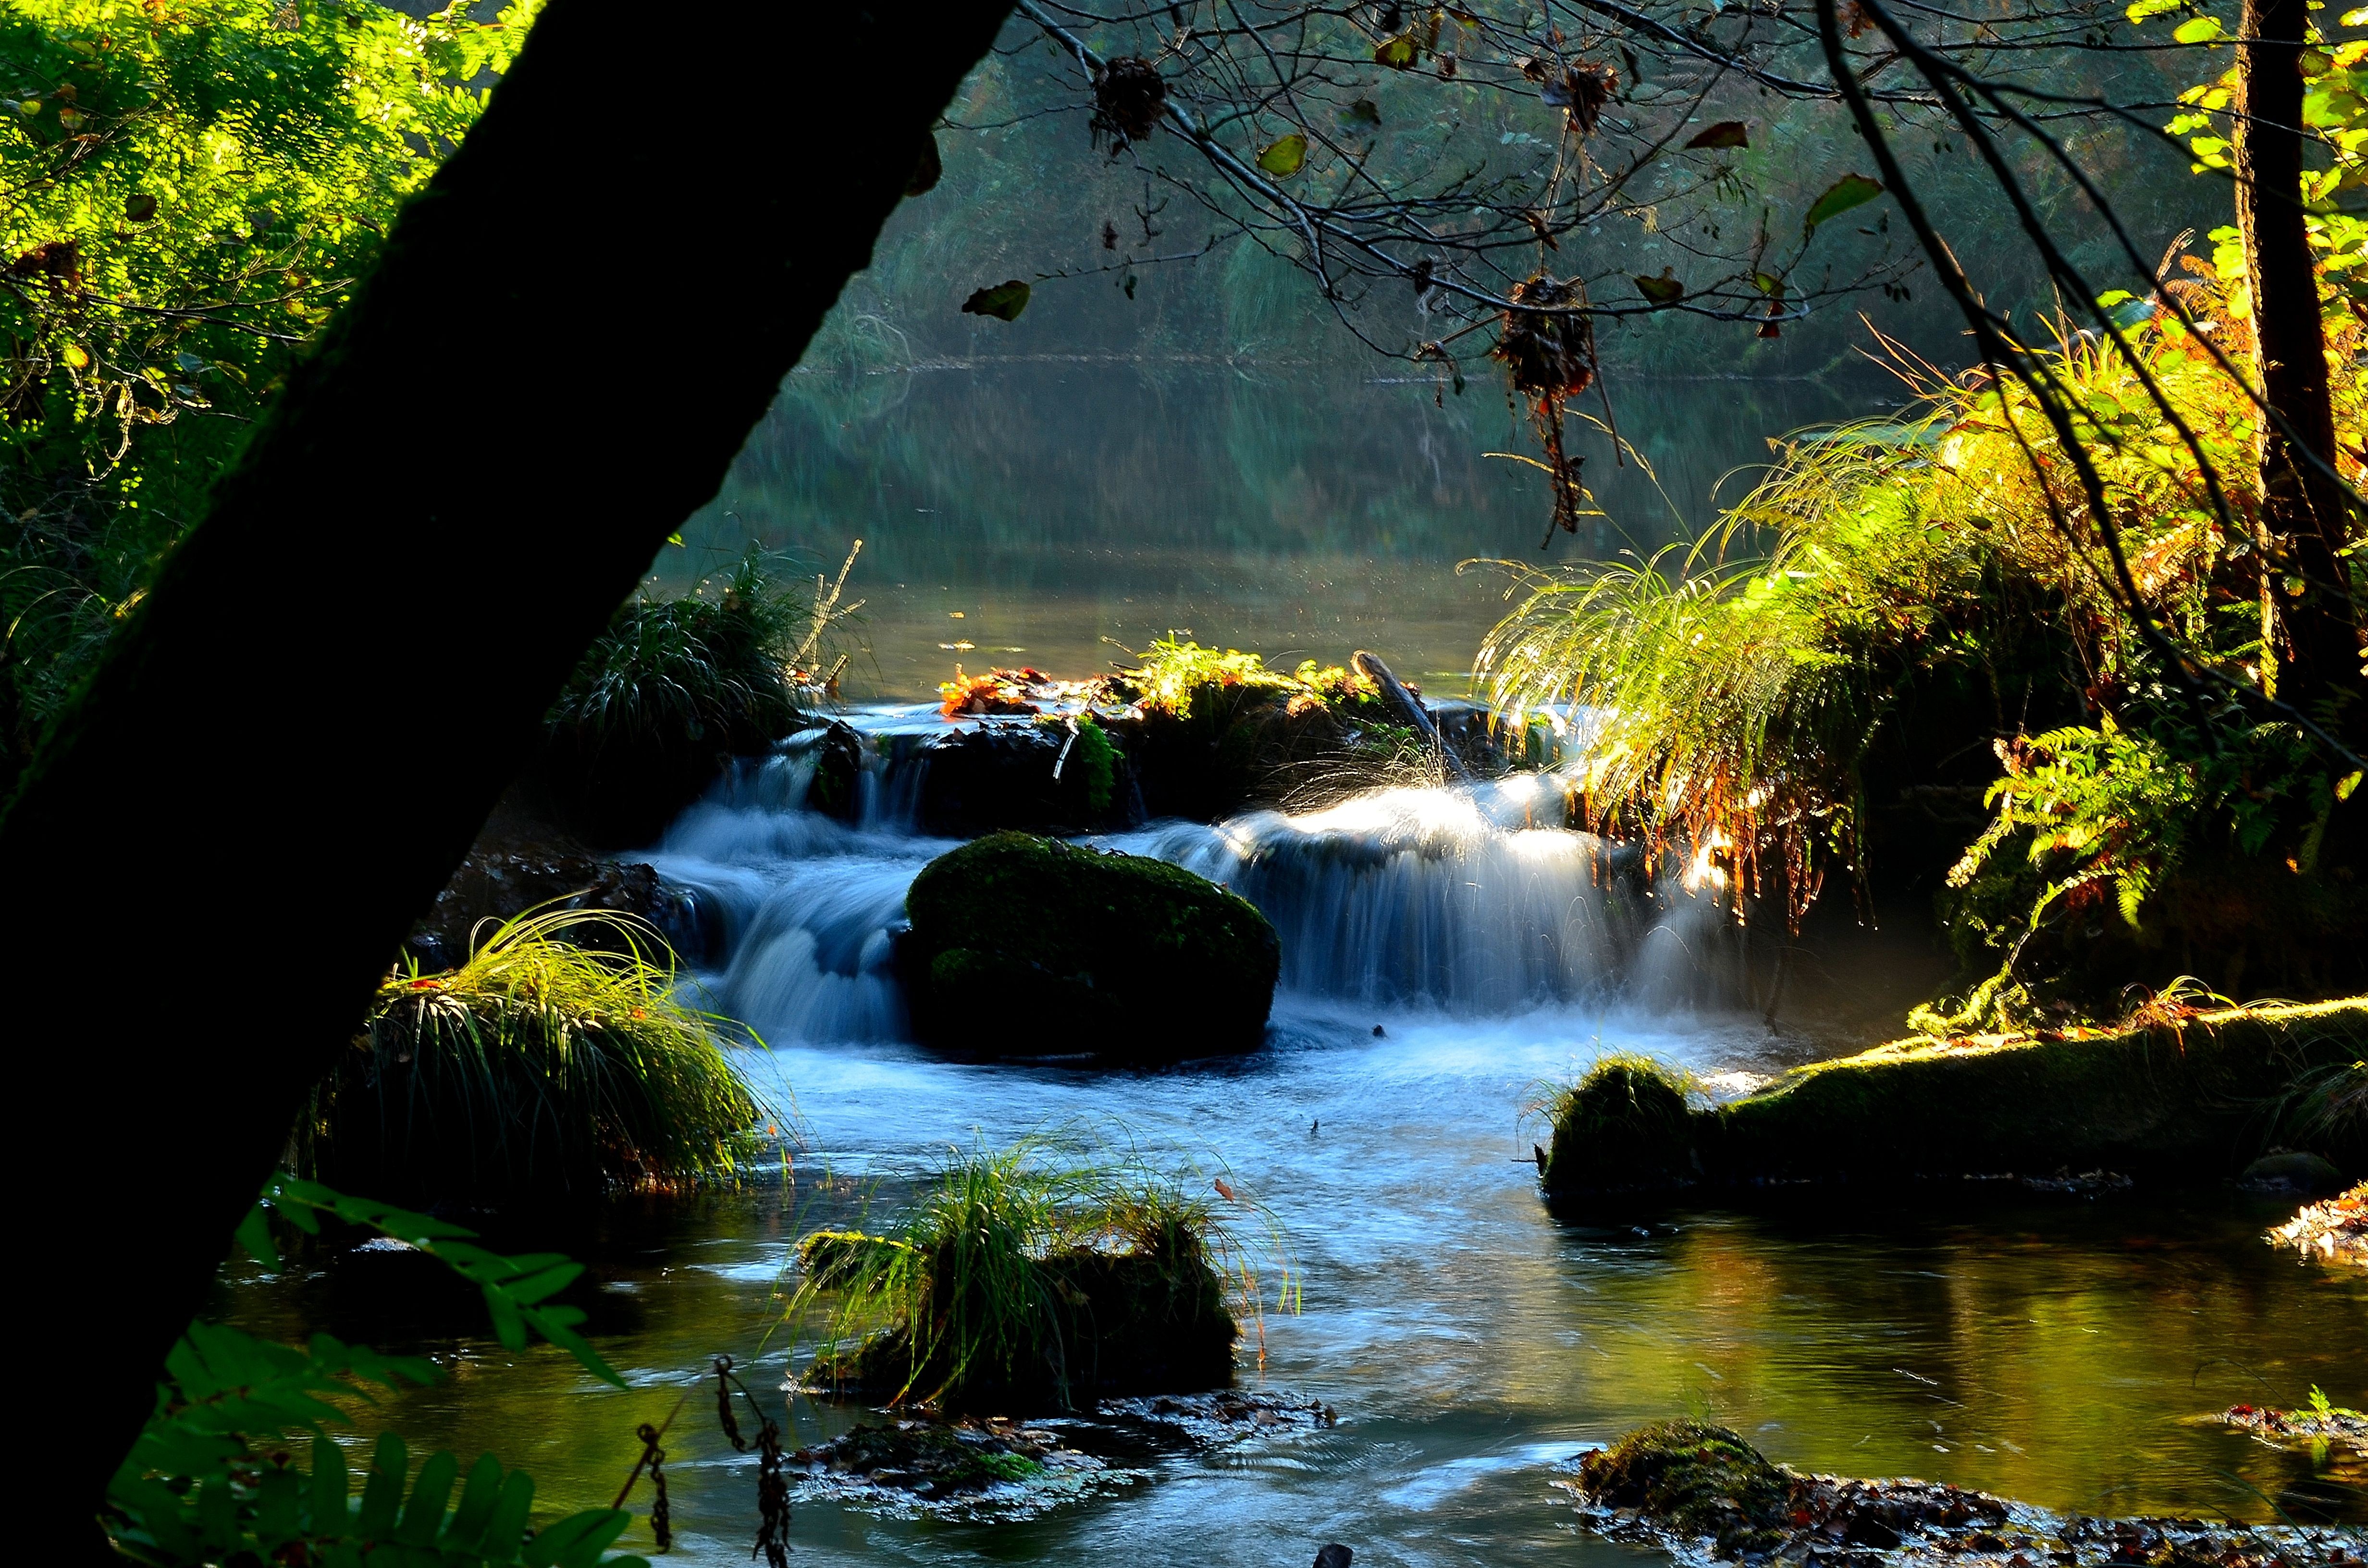
landscape, tree, water, nature, forest, rock, waterfall, wilderness, sunlight, morning, leaf, flower, river, stream, green, reflection, jungle, autumn, body of water, spain, rainforest, espaa, galicia, pontevedra, woodland, habitat, water feature, ggl1, gaby1, pontecaldelas, roverdugo, nikond5100, natural environment, atmospheric phenomenon